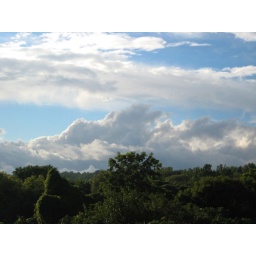
Another angle, also taken from the bridge spanning the river valley (Goderich, ON). Photo by Tanah Haney.